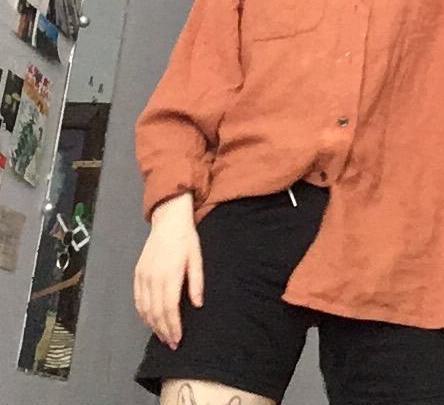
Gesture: no_gesture